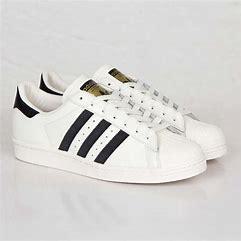
Brand: Adidas
Model: Superstar 80S